Misael Torres Urrea

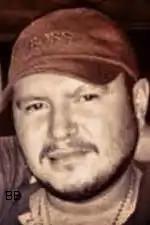

Misael Torres Urrea (born ), commonly referred to by his alias "El M2", is a Mexican convicted drug lord and former high-ranking leader of the Sinaloa Cartel, a criminal group based in Sinaloa. He is the son of Javier Torres Félix (alias "El JT"), a former leader of the Sinaloa Cartel who worked under Ismael "El Mayo" Zambada, one of Mexico's most-wanted men. In addition to his involvement in organized crime, he held a government post as syndic for a rural community in Cosalá, Sinaloa. He was the only candidate to run for this position, and held the role for less than a year.